Aedermannsdorf

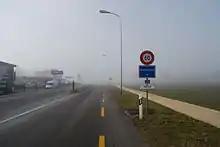
Entrance to the municipality

Aedermannsdorf has an area, , of . Of this area, or 49.5% is used for agricultural purposes, while or 46.7% is forested. Of the rest of the land, or 3.6% is settled (buildings or roads) and or 0.3% is unproductive land.